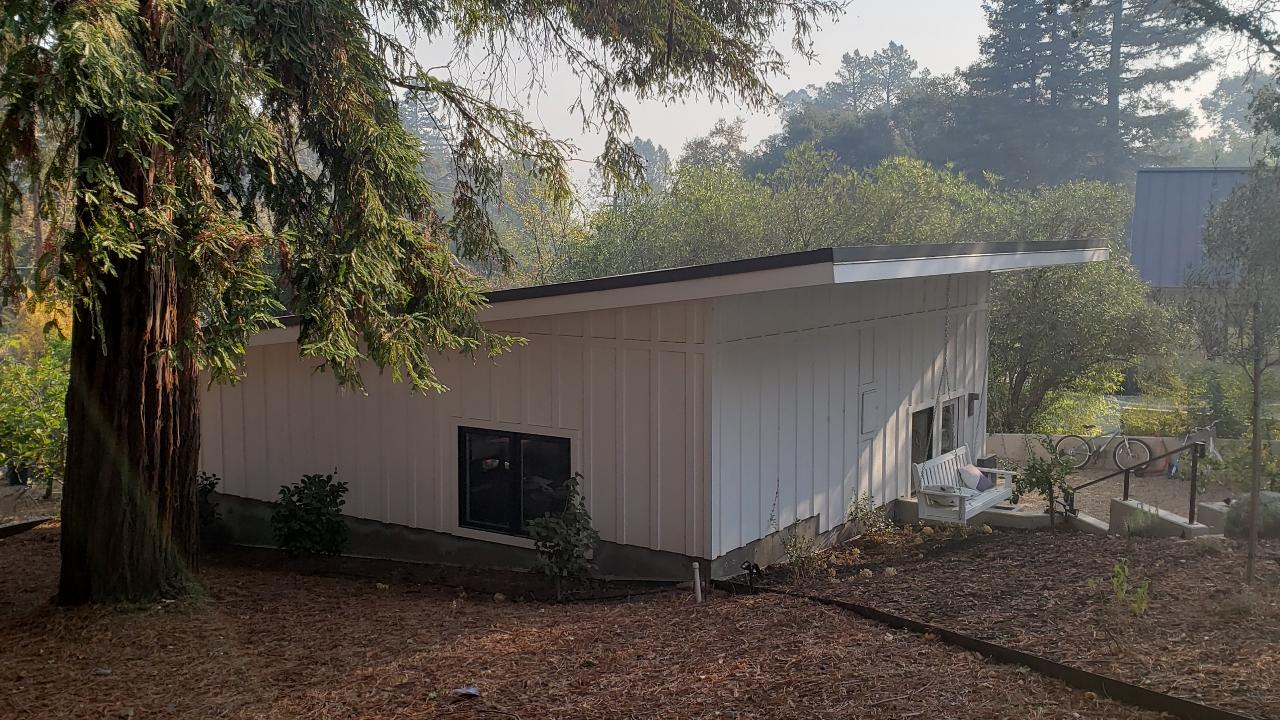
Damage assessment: no_damage